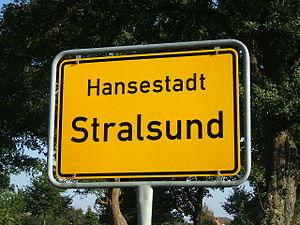
Une ville hanséatique est, en Europe du Nord, une ville qui, au Moyen Âge, a adhéré à la ligue marchande de la Hanse. Les liens entre ces villes de la Hanse étaient très souples et ne faisaient pas l'objet de traités. Il n'est donc pas aisé de définir quelles sont les villes qui, à une période ou une autre, appartiennent à la Hanse. La Hanse même n'a jamais publié de dénombrement des villes qui lui étaient rattachées. Elle a ainsi à titre d'exemple, refusé de fournir au roi d'Angleterre une liste détaillée, si tant est qu'une telle liste nominale ait jamais existé.